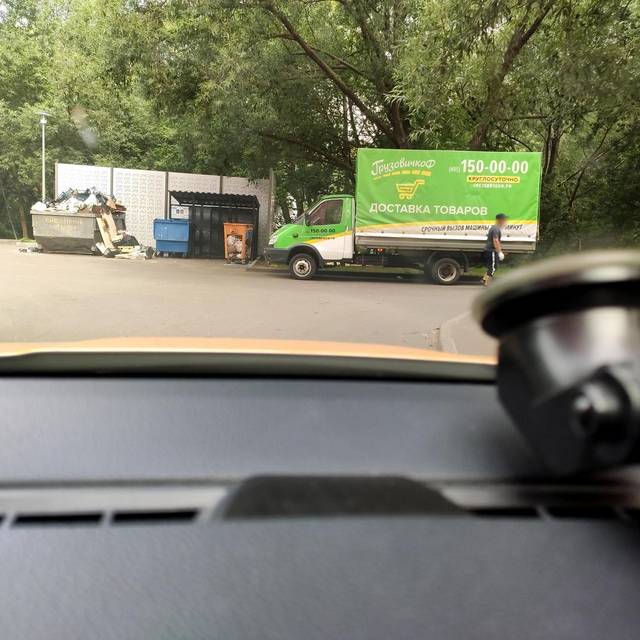
Region: Russia
Coordinates: 55.633, 37.796